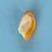
Maize quality: Good